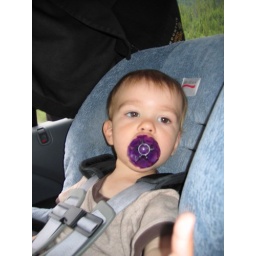
Our Penticton Vacation 2005.... Suction cup balls are also good to chew on, in case you were wondering.